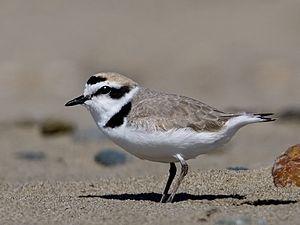
La plage de Torredembarra et Creixell, aussi connu sous le nom Els Muntanyans-Gorg ou Salats i Muntanyans de Torredembarra et Creixell est un espace d'intérêt naturel de 62 ha en Catalogne.